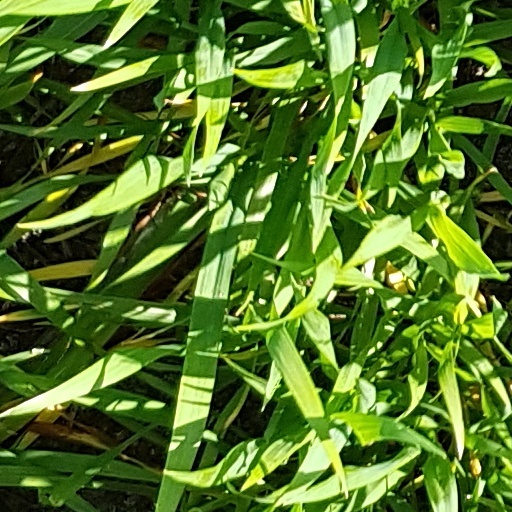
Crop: wheat